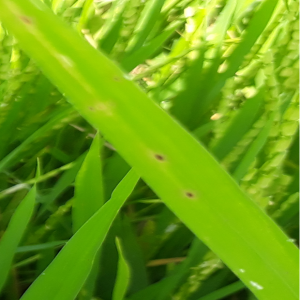
Disease: Brownspot